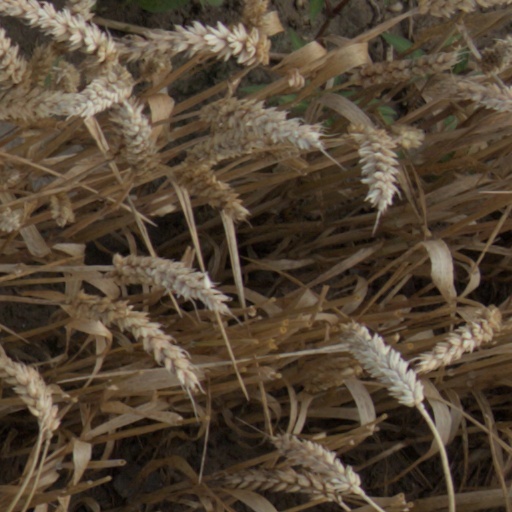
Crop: wheat